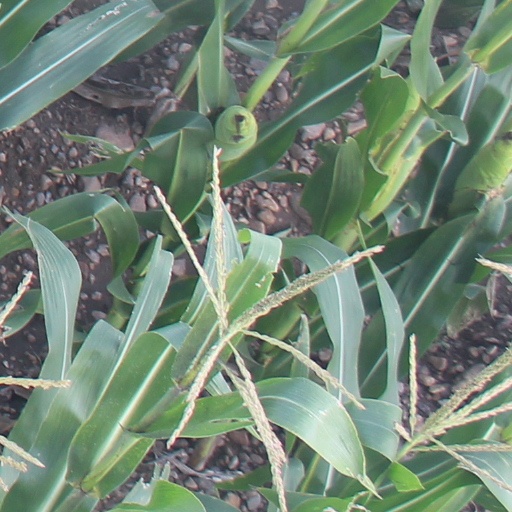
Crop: maize; corn